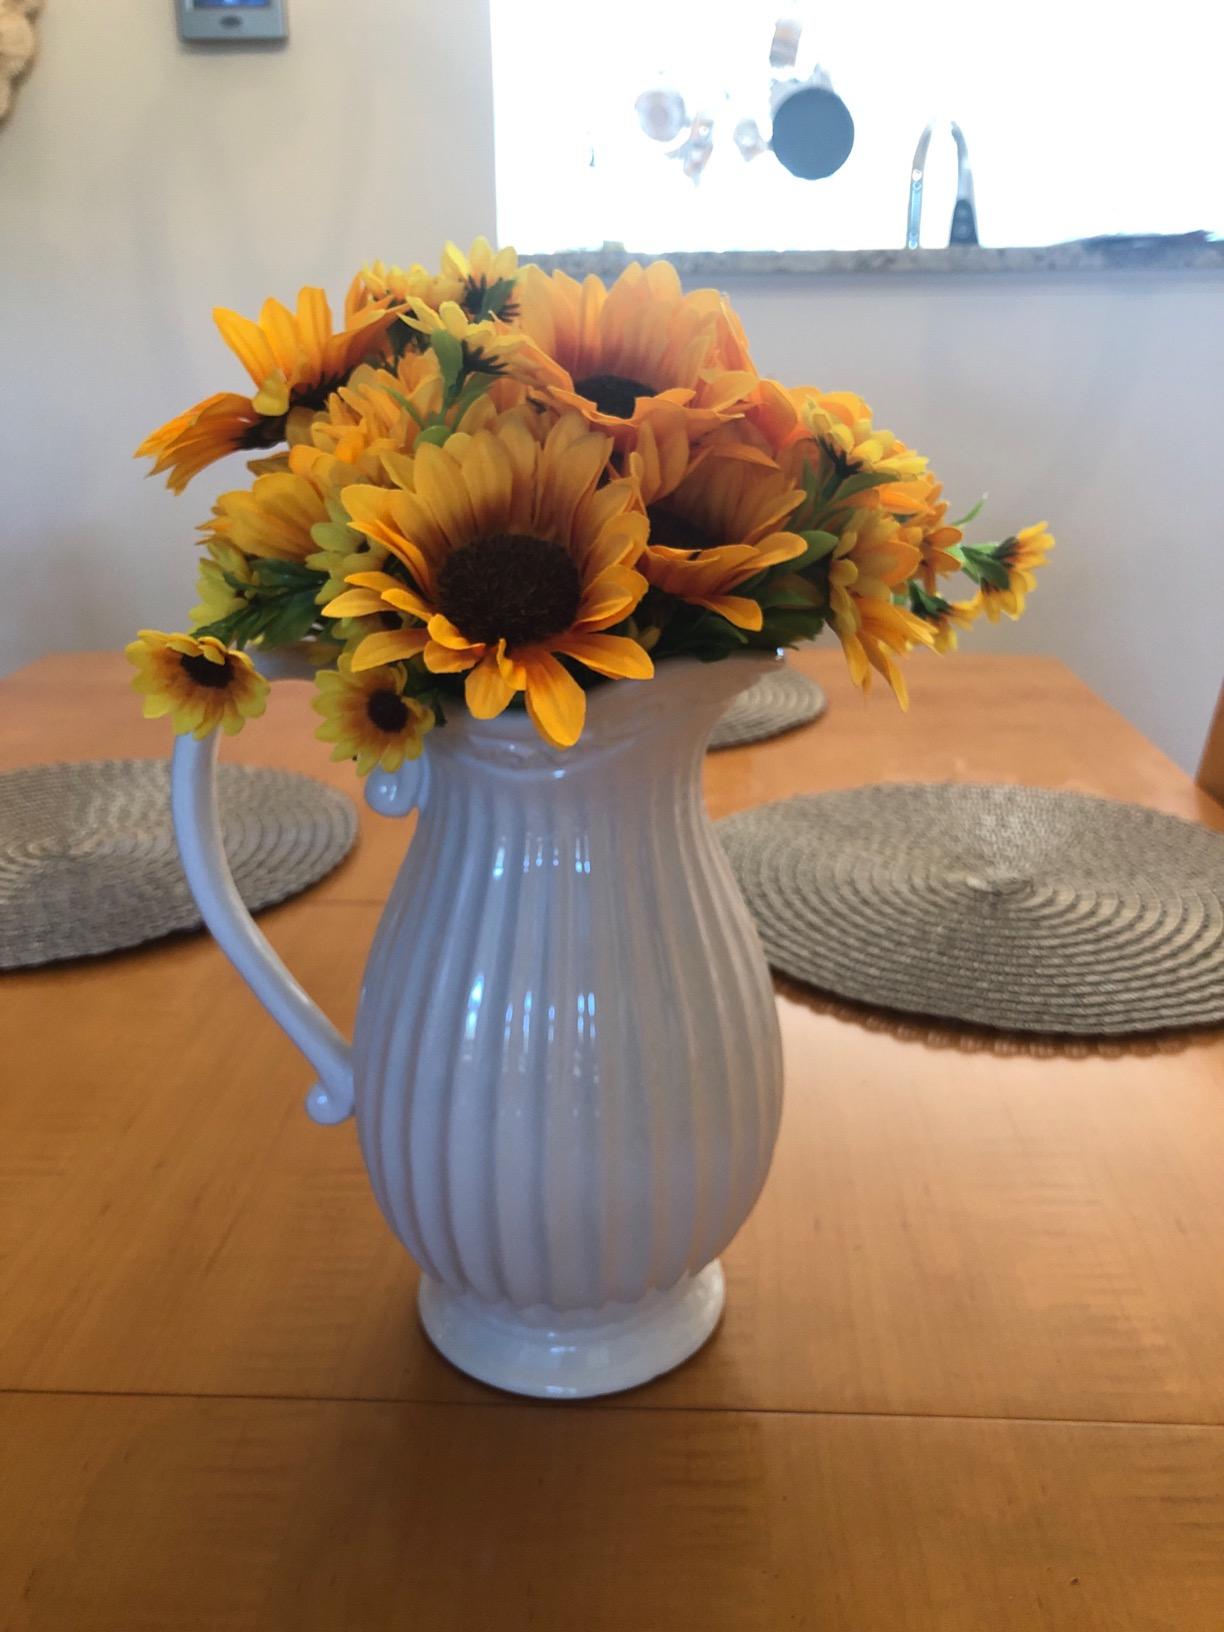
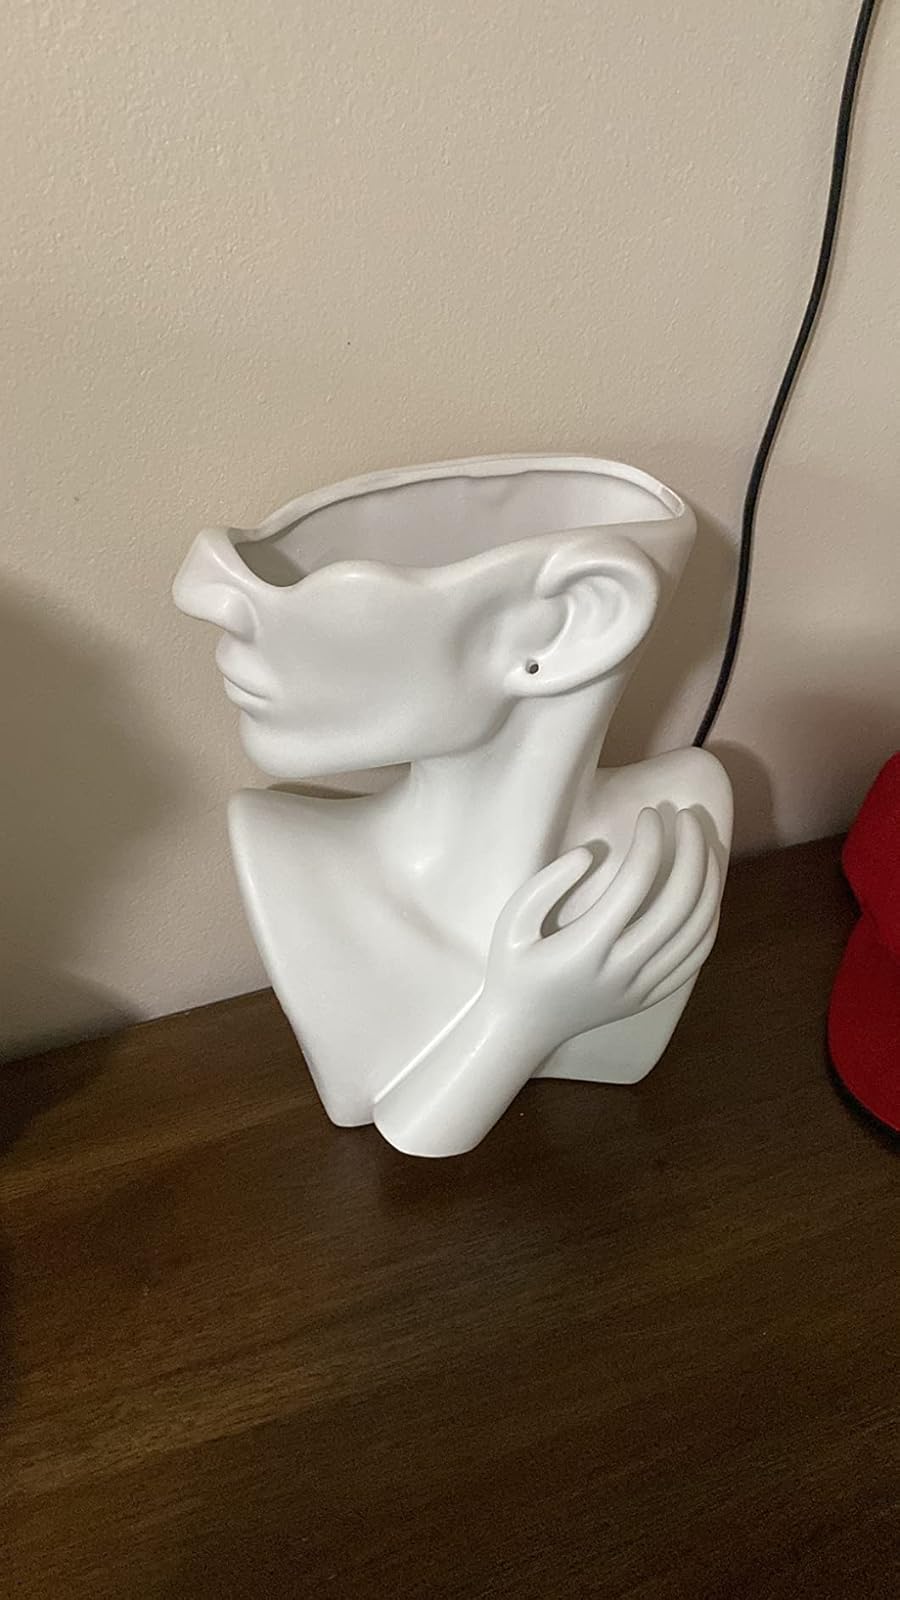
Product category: vase
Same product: no